Reksio

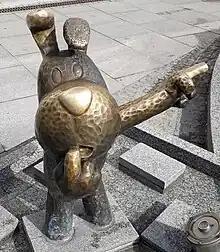
Statue of Reksio in Bielsko-Biała, southern Poland (August 2018)

Reksio is a Polish cartoon character who is the protagonist of the children's animated adventure-comedy Polish TV series of the same name. Reksio was created by Polish director Lechosław Marszałek. Its 65 episodes were designed and produced from 1967 to 1990 in a Polish animated films studio, more specifically in Studio Filmów Rysunkowych (situated in the city of Bielsko-Biała) which also created Bolek and Lolek (there are even cameo appearances of Bolek and Lolek in Reksio).